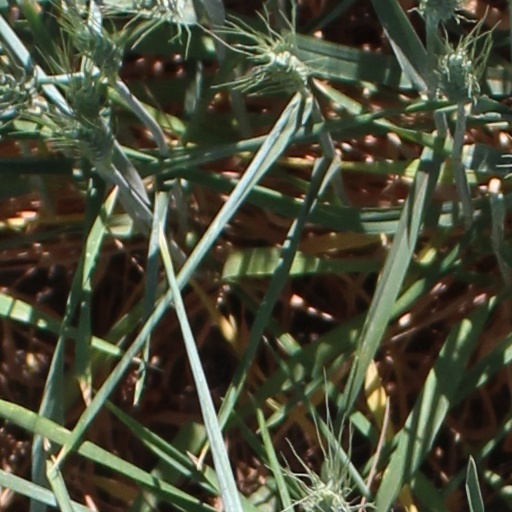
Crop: wheat